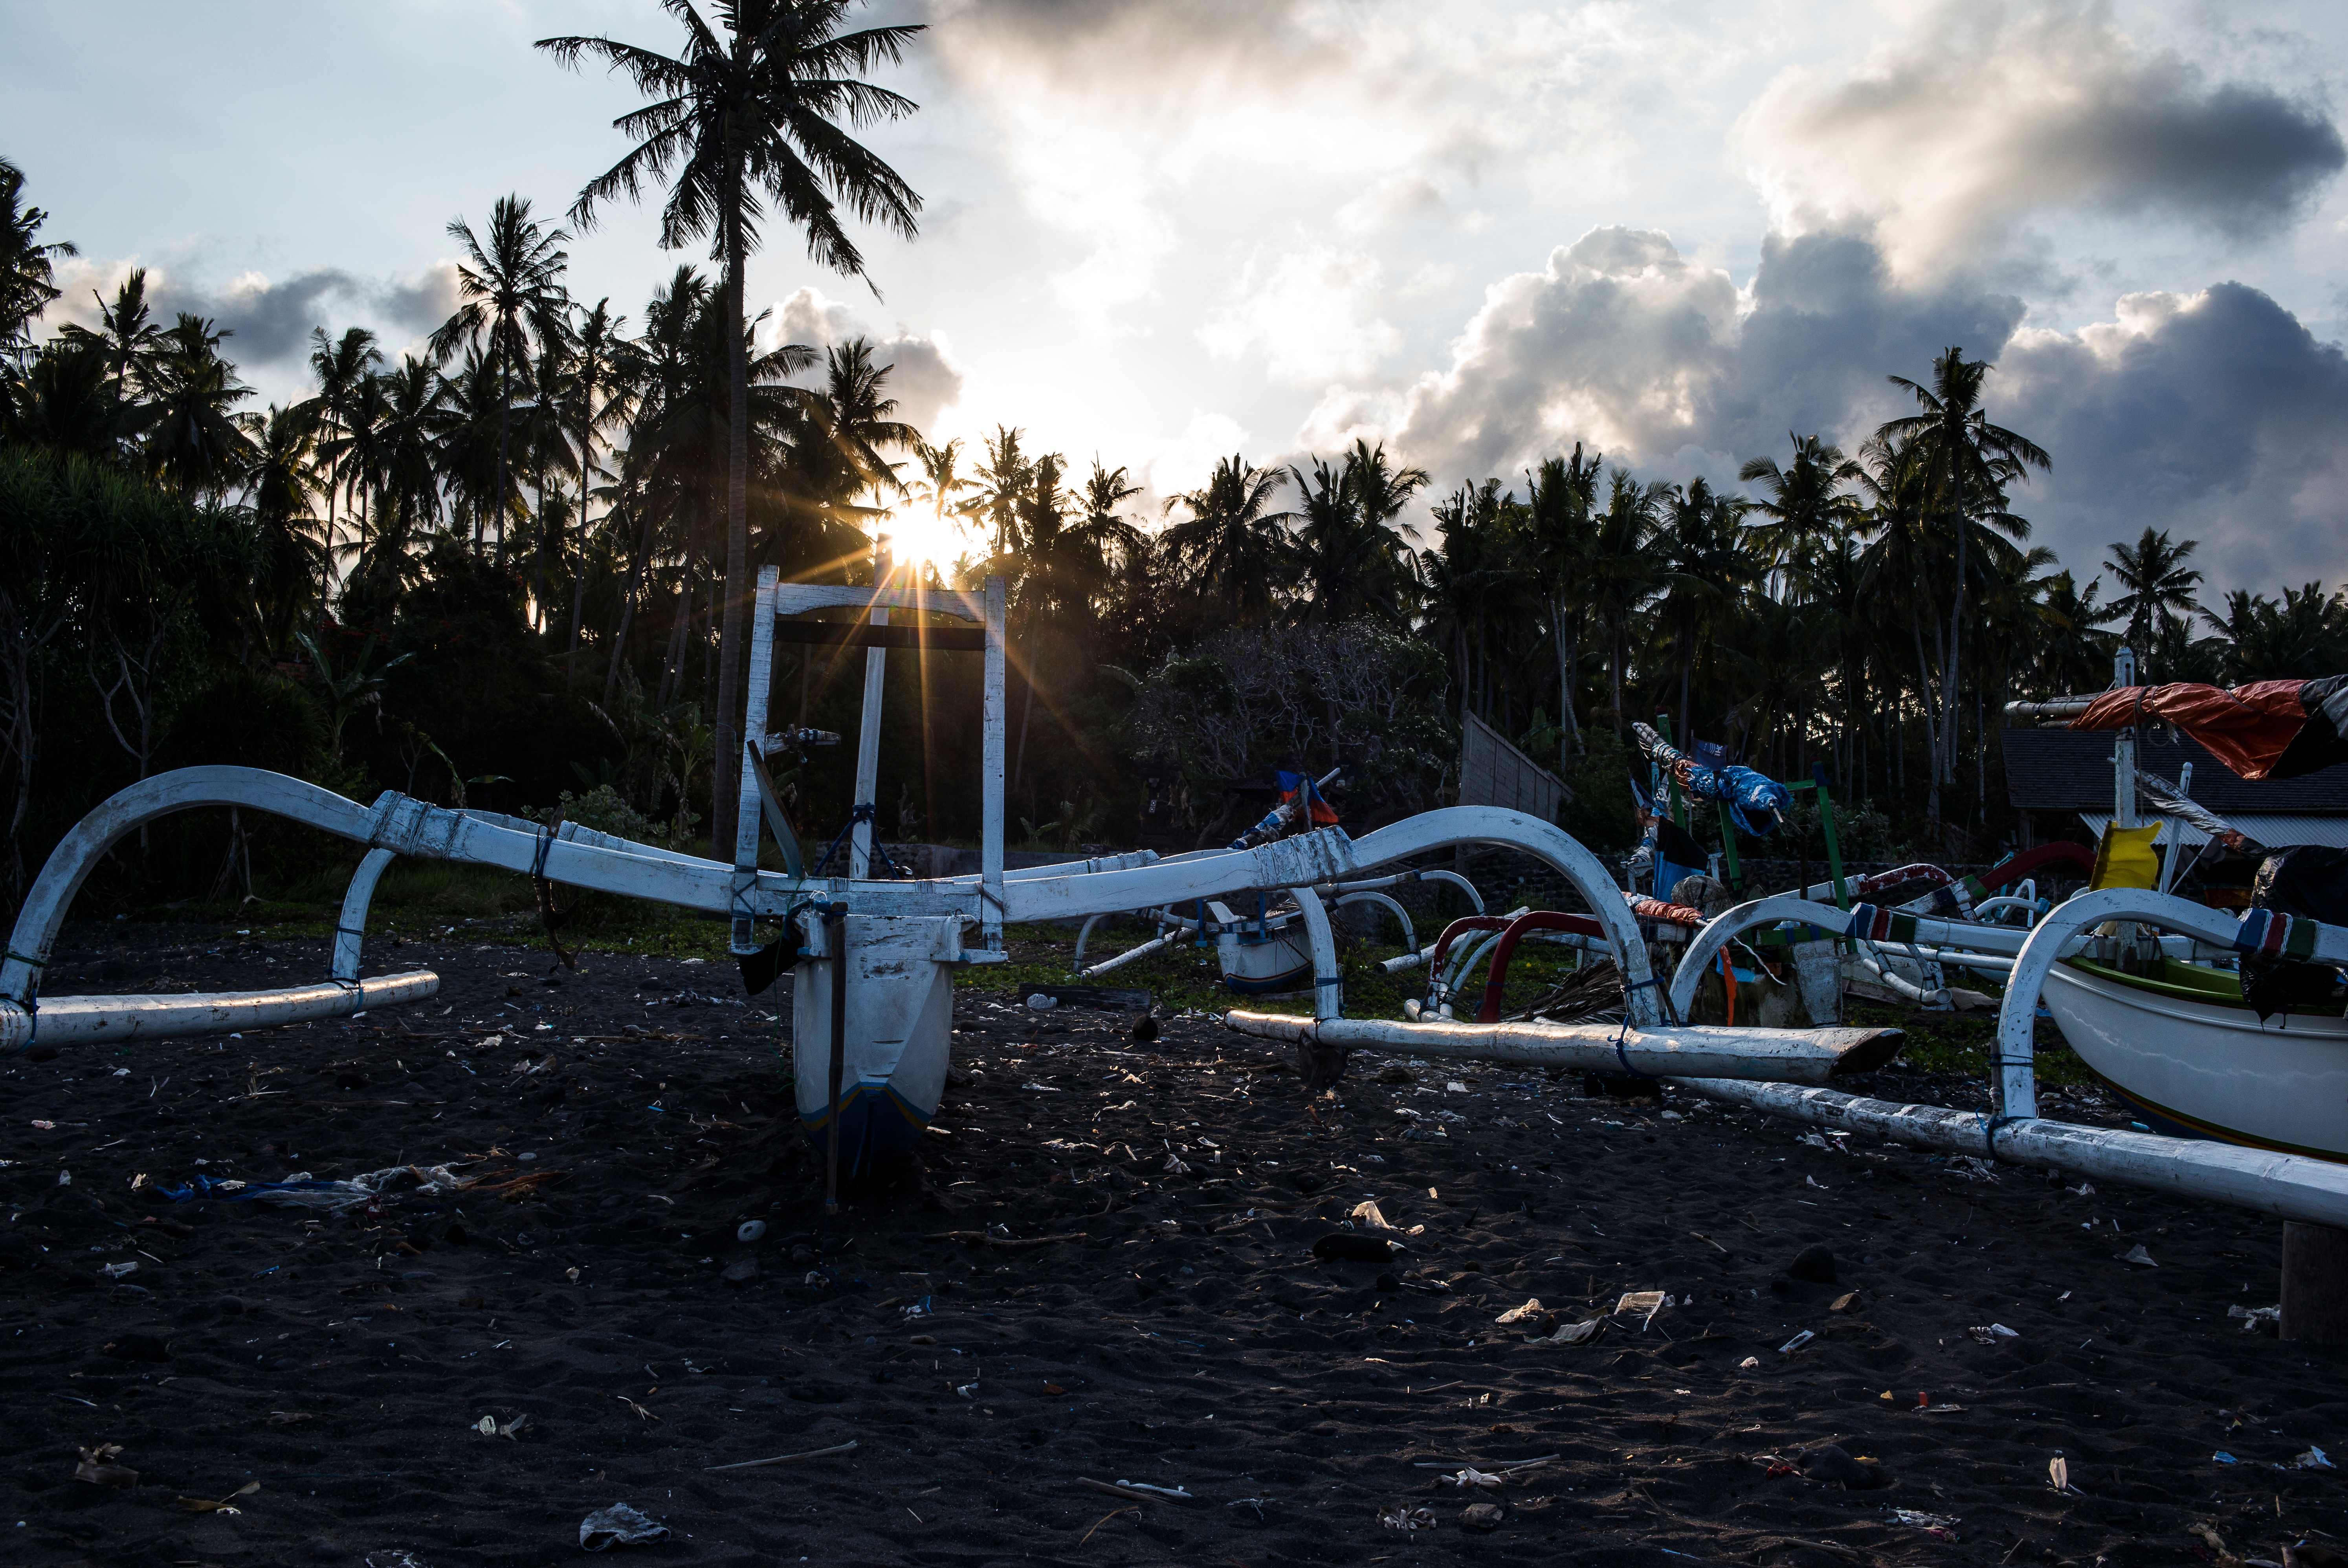
night, evening, amusement park, park, playground